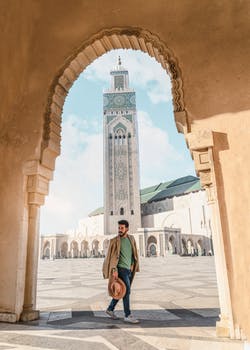
Label: No Watermark